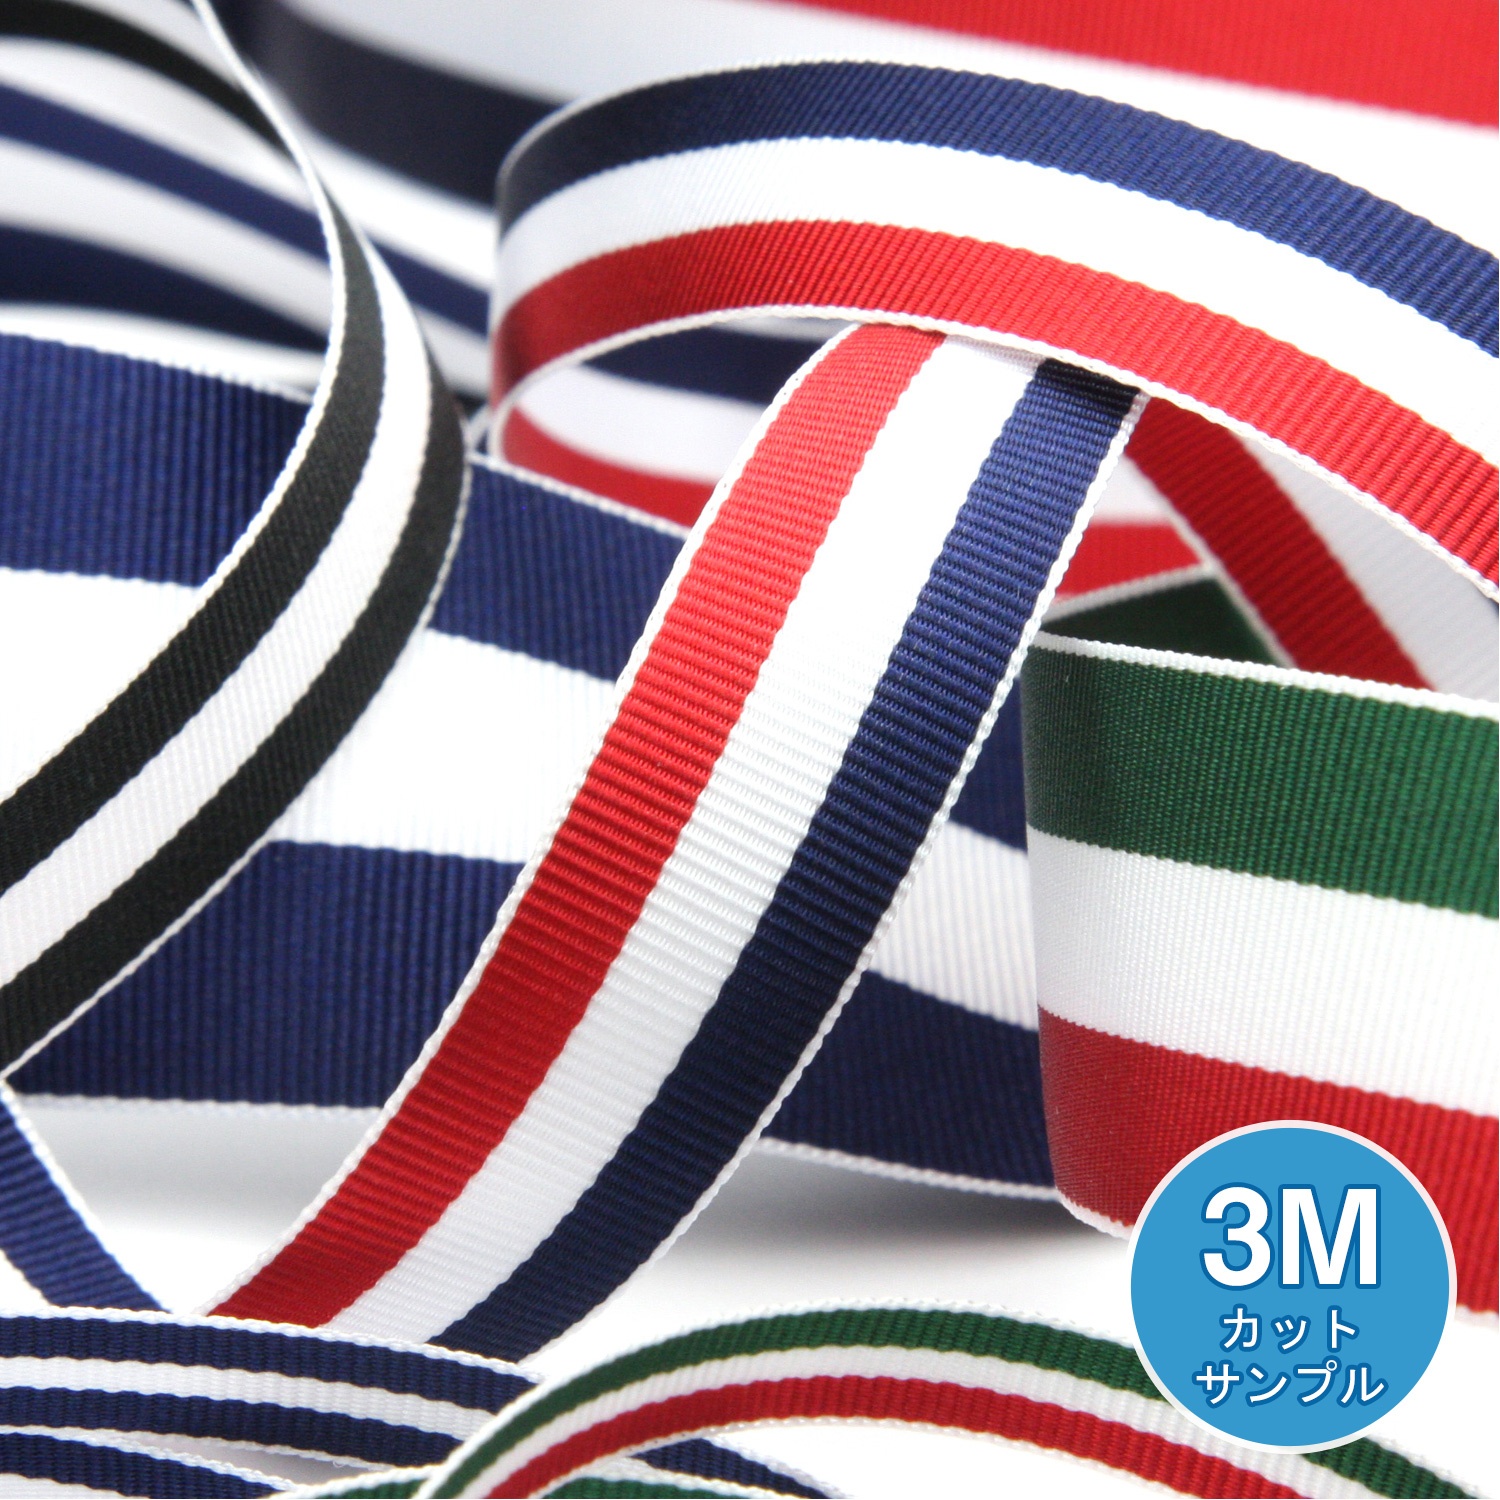
[サンプル] ストライプグログランリボン（FY-2010） 24mm 3メートルカット
サイズ 6mm 9mm 15mm 24mm 38mm 長さ 3Mカット 9.14M巻 30M巻［受注後納期：7-10日］ 商品説明 詳細情報 ご購入の際の注意点 プロも絶賛！ 透き通るような光沢感の日本製トリコロールリボン このストライプリボンを手にしたあなたが最初に驚くのは「 繊細で極上の光沢、そしてズバ抜けて綺麗な発色 」についてではないでしょうか？きっと、世の中に溢れている安物のリボンとのギャップから、その様に感じるのでしょう。そう、私たちの作ったリボンは「 普通ではありません 」。通常はヨコ糸にレギュラー糸を使って、手抜き(原価カット)をします。しかし、私たちはタテ・ヨコ糸ともに高級ブライト糸を使用し、品質に一切の妥協をしていません。こうした商品へのひたむきな情熱が結果として、プロの方にも最高品質のリボンと認められ、洋服や雑貨などの装飾の一部として多くご採用いただいております。「でも、最高品質なのだから高いんでしょ？！」とよく誤解されてしまうのですが… ご安心ください！私たちはネット経由のメーカー直売に特化しておりますので、中間コストを大幅に削減することができ、その削減分を品質と価格で還元させていただいております。だから、 価格は感動プライス！ この特別なリボン、あなたも使ってみませんか？ 単位 3メートルカット 幅 24mm（許容誤差+2mm） 材質 ポリエステル100% 厚み 0.4mm 手触り 滑らかで心地よく、やわらかすぎる事なくシャキッとややシッカリ 染色 先染め 洗濯 ご用途 シャツやブルゾンの前立て部分、スラックスやスカートの腰部分や側章の装飾として 帽子やカバン、財布などの雑貨の装飾として タオルやハンカチ、ジャケットなどの吊りテープとして フレンチやイタリアンレストランのラッピング、装飾用として（Col.02と04） 表彰用メダルリボンとして 喪章リボンとして（Col.35） ディスプレイ性能や設定などにより、商品写真の色と実物が多少異なる場合はあります 念のため、使用用途に合ったテストをした後にご使用ください 継ぎ目の入る場合が稀にございますが、その際は余分を入れております 染色ロットにより多少色目が異なることがあります 商品の特性により、幅の表示が実物と多少異なることがあります 高温度の蒸気やアイロン、プレスなどの熱処理により変色、形態変化、移染することがあります 縫製される生地と本製品の収縮率が異なる場合、シワ等が発生することがあります 濃色の製品を白色又は淡色の生地と組み合わせて使用すると色移りする場合があります ホツレの原因となりますので、製紐、織物のパイピング製品は、縫製の際、耳部分を切り落とさないでください ニードル商品は、片耳がループ組織の織製品ですので、このループが解れると織終り方向よりラン現象を起こし、組織破壊に繋がる恐れがあります（切り口を二つ折にする等、ループが解れ難い様にしてください） カット面がホツレや糸抜けすることがあり、また強い力が掛かると目ずれすることもあります ボビン等に巻かれた商品は、縫製後の収縮を避けるため、一昼夜放反後にご使用ください ダンボールケース等による高温多湿下での長期保管は、黄変の原因となりますため、お避けください ノックスガス等の影響により黄変、変色することがあります
Brand: FUJIYAMA RIBBON
Category: Arts & Entertainment > Hobbies & Creative Arts > Arts & Crafts > Art & Crafting Materials > Embellishments & Trims > Ribbons & Trim > Grosgrain Ribbons